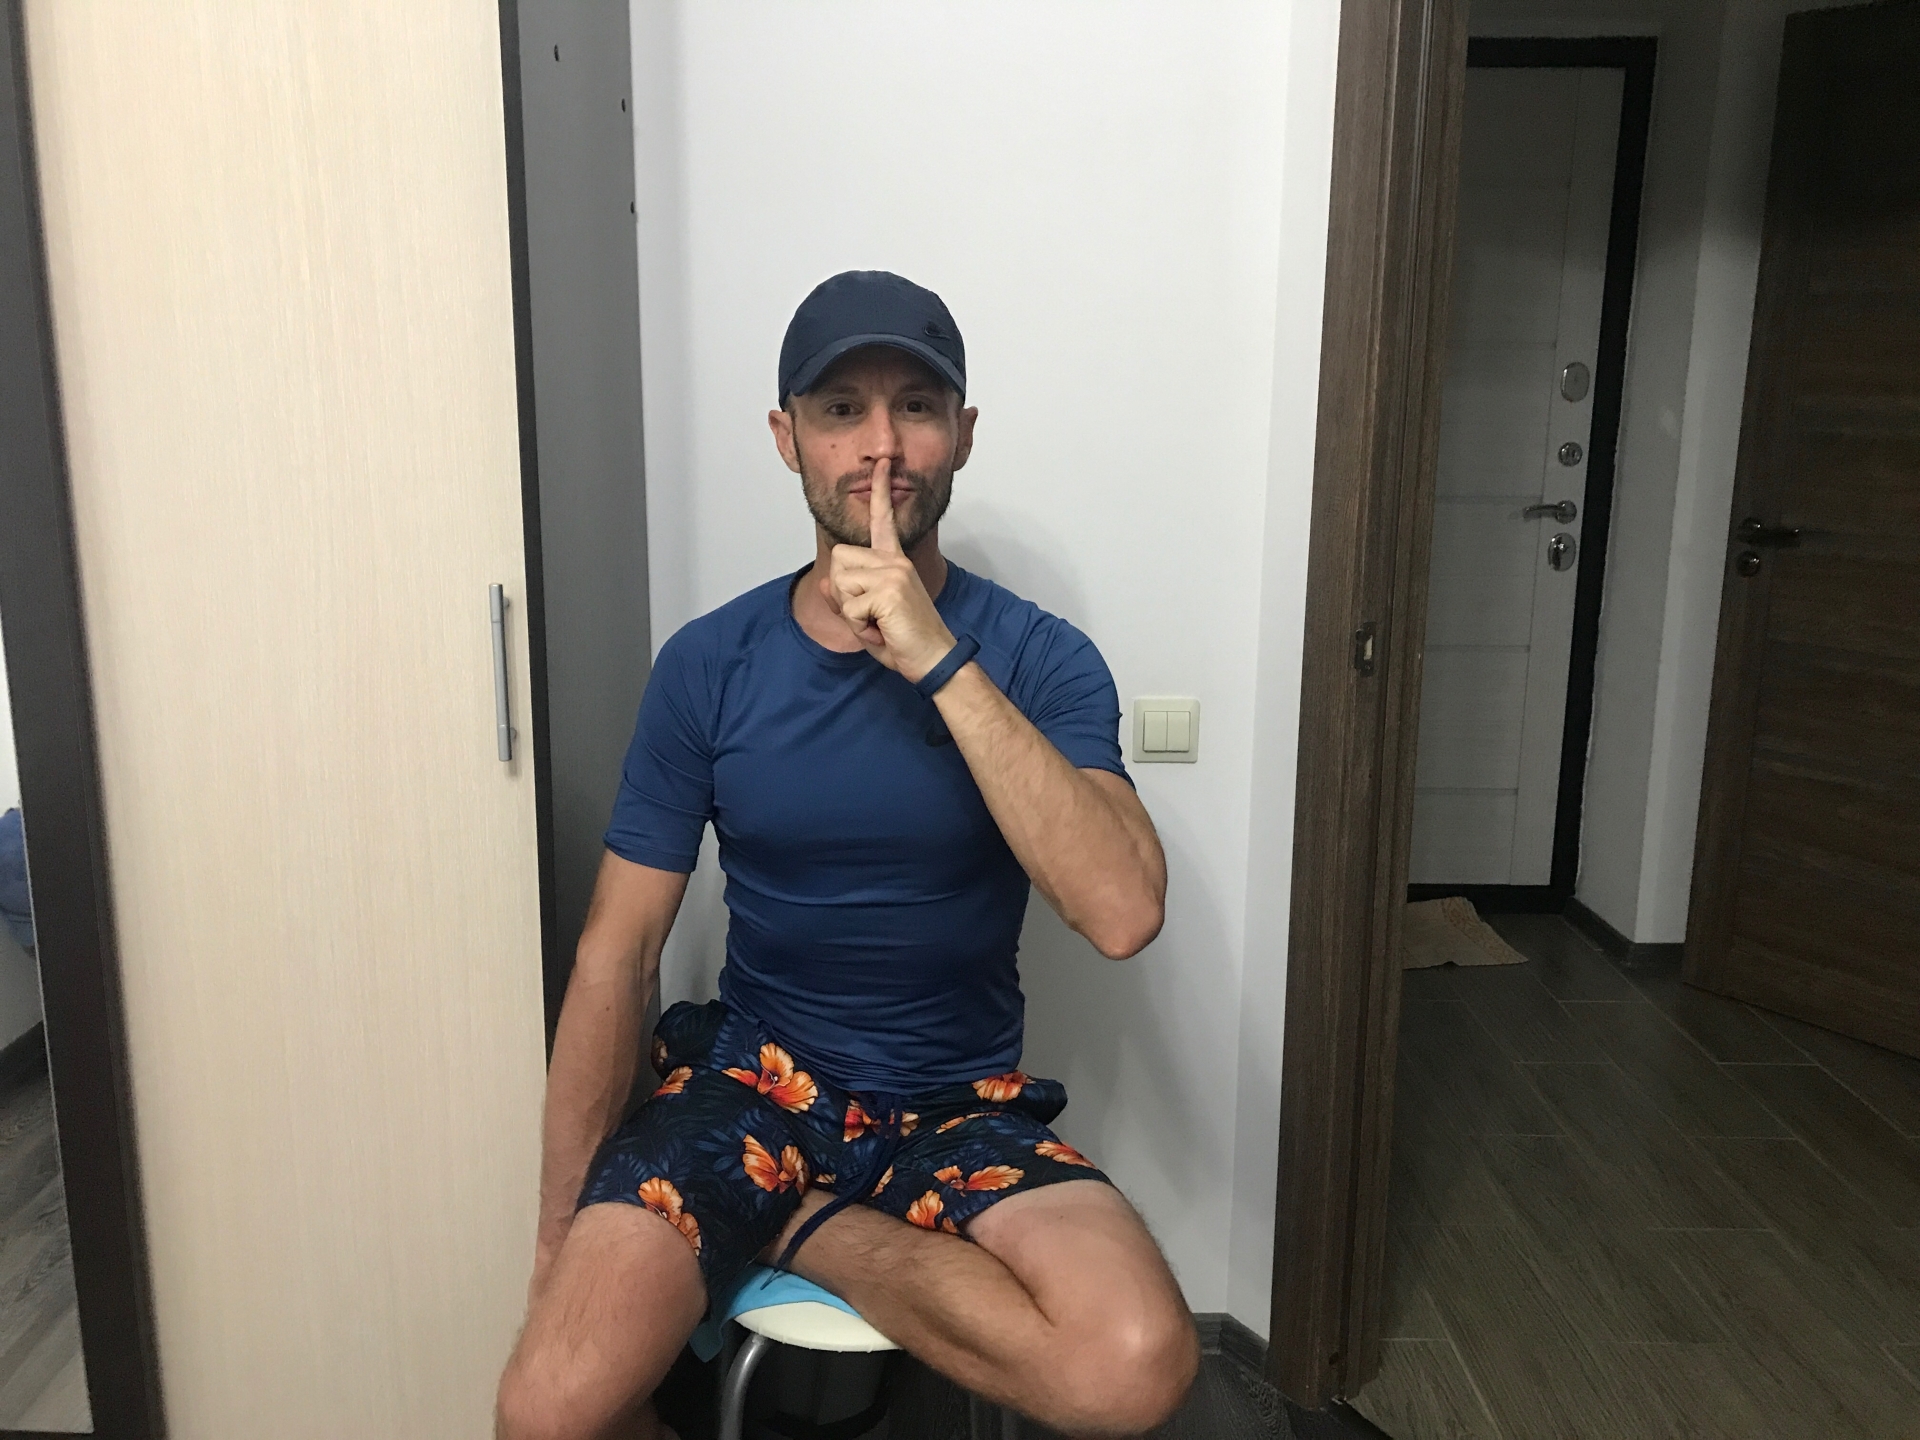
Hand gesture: mute